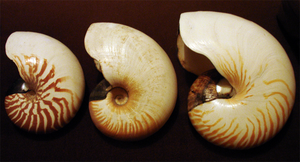
Les nautiles sont des céphalopodes tétrabranchiaux marins.
Une coquille est le squelette externe d'un mollusque. La majorité des mollusques à coquille se trouve dans la classe des gastéropodes comme les escargots, et dans celle des bivalves comme les huîtres. Trois autres classes de mollusques sécrètent systématiquement une coquille : les scaphopodes, les polyplacophores et les monoplacophores. C'est aussi le cas pour la quasi-totalité des céphalopodes, même si elle est parfois réduite et recouverte par le manteau.
Les céphalopodes sont une classe de mollusques apparus à la fin du Cambrien dont la tête est munie de tentacules, appelés aussi bras. Ce nom générique inclut notamment les pieuvres, calmars et seiches, et les nautiles. Environ 800 espèces vivantes sont connues et de nouvelles espèces continuent d'être décrites. Environ 11 000 taxons éteints ont été décrits, bien que le corps mou des céphalopodes ne facilite pas la fossilisation. Cephalopoda est un clade, présentant comme synapomorphie la plus évidente la présence de tentacules préhensiles.